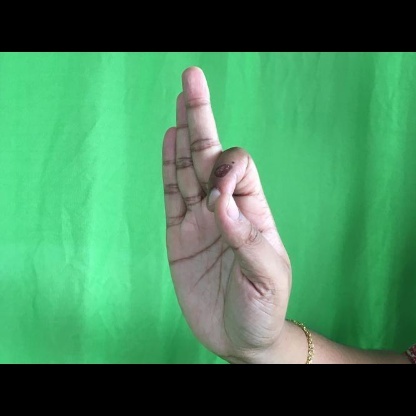
Mudra: Aralam